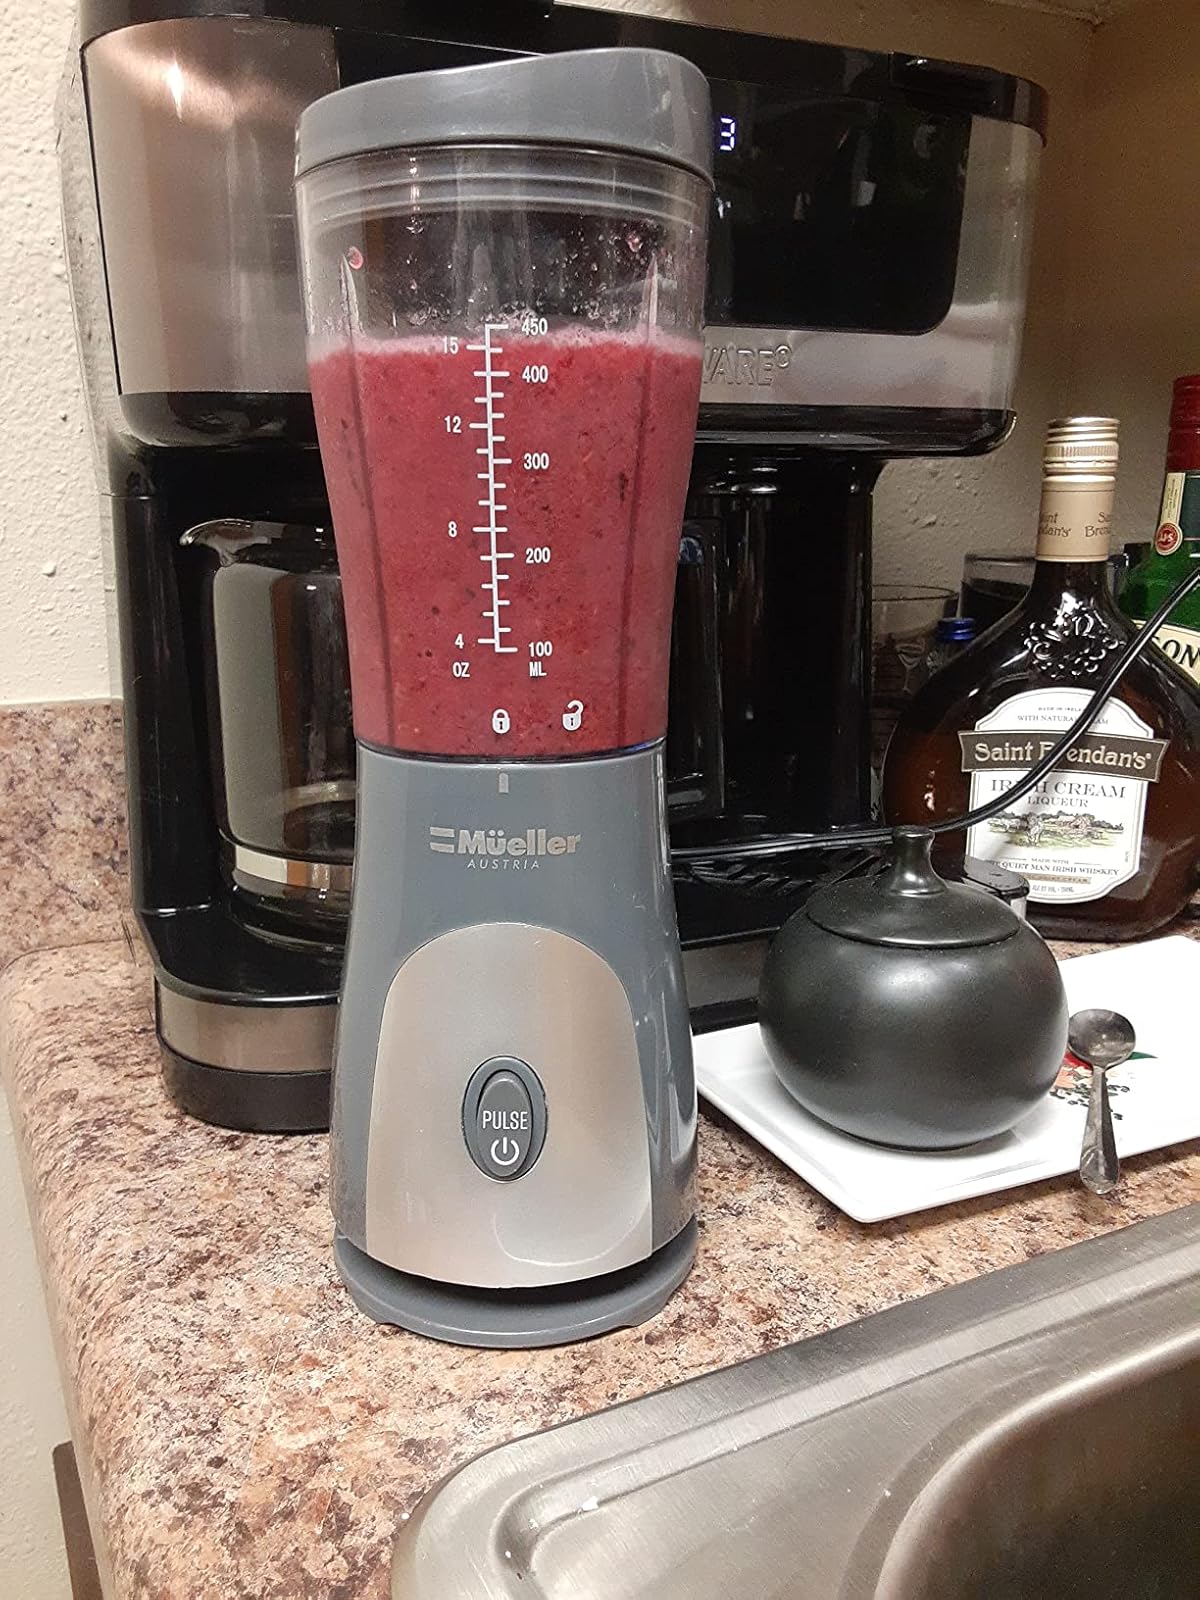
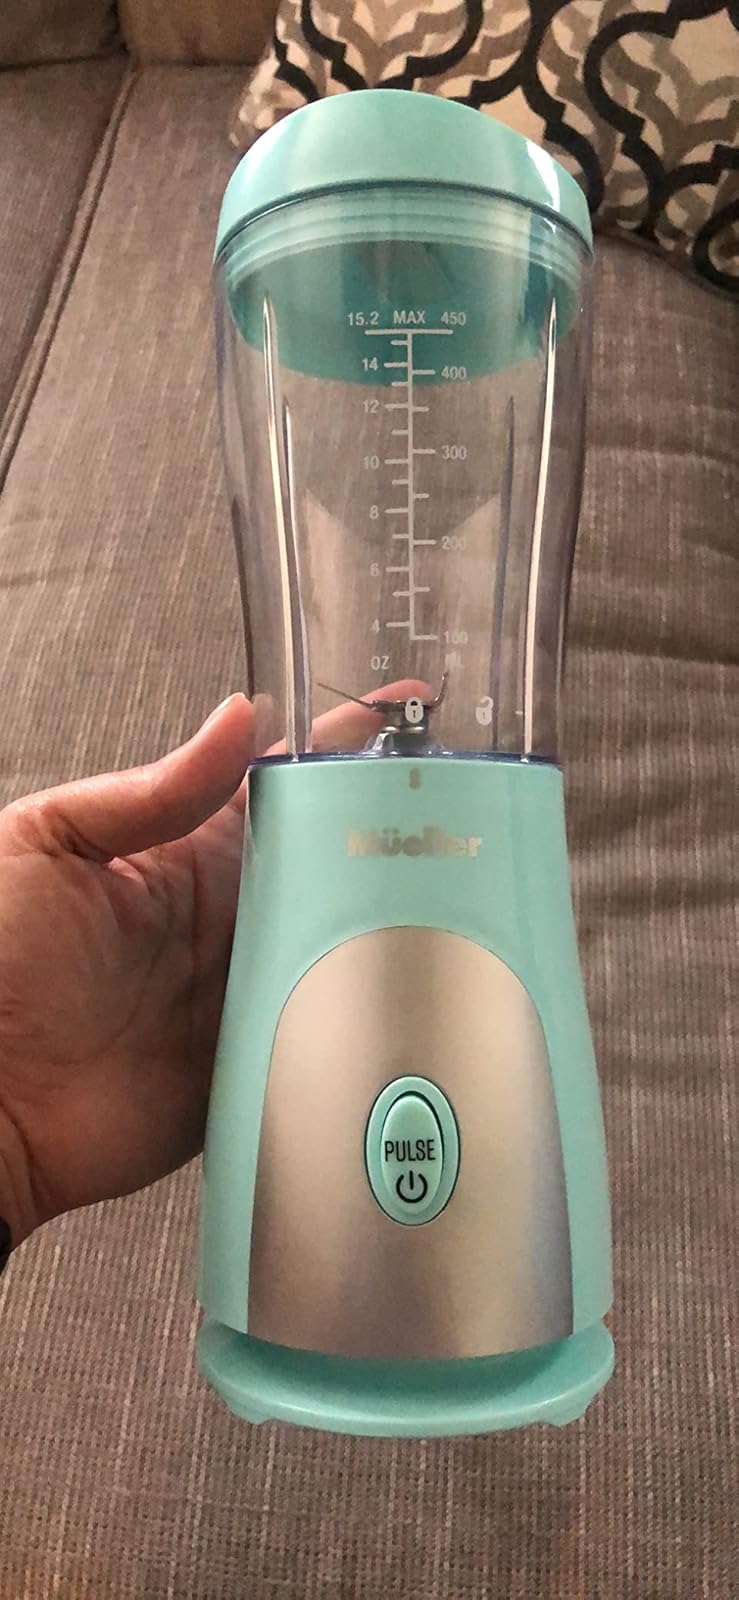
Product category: items_blender
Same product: no